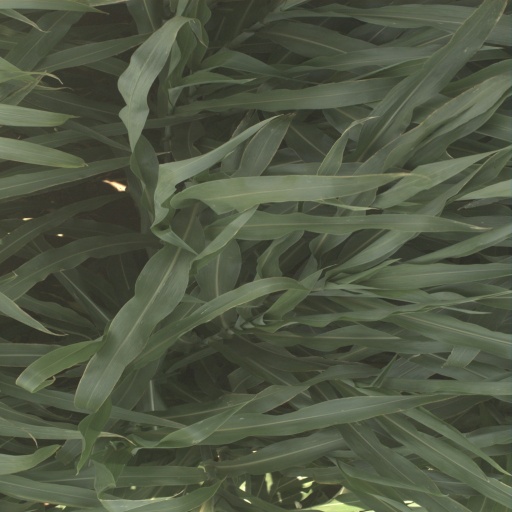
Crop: sorghum